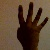
The image shows a hand gesture representing the number 4 in Indian Sign Language.